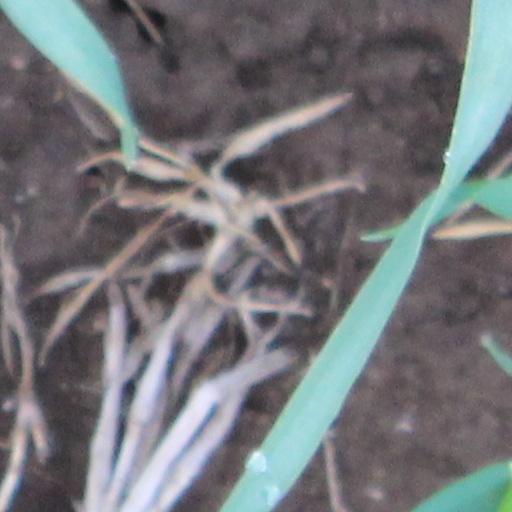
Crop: wheat